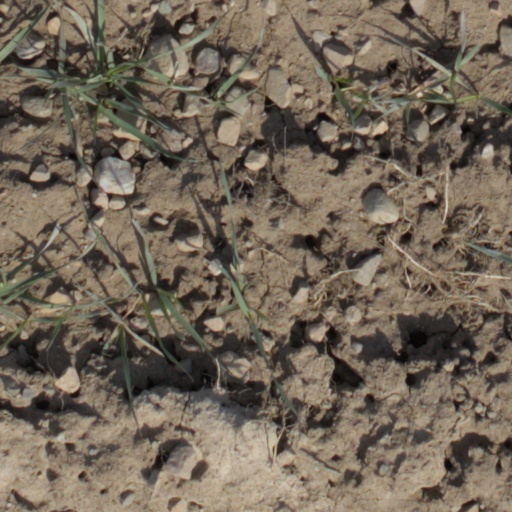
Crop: wheat